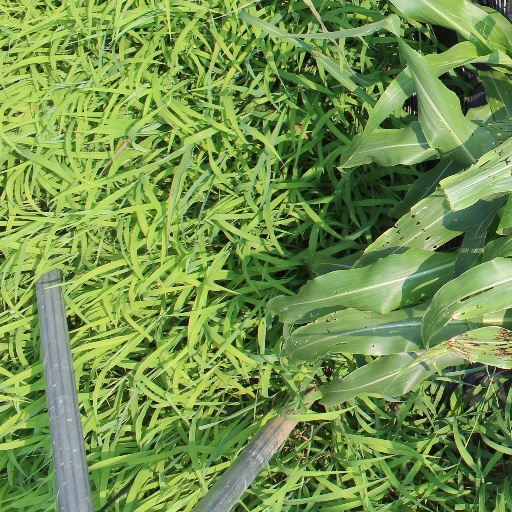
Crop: sorghum